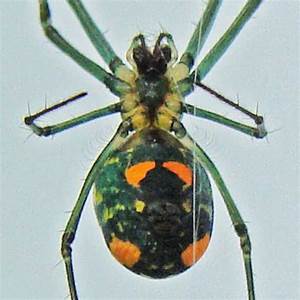
Label: spider